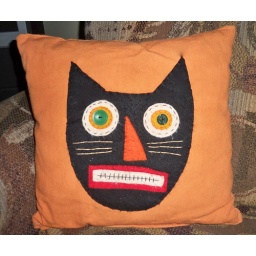
Found this packed away...made it years ago, now it's sitting on a chair in my family room.